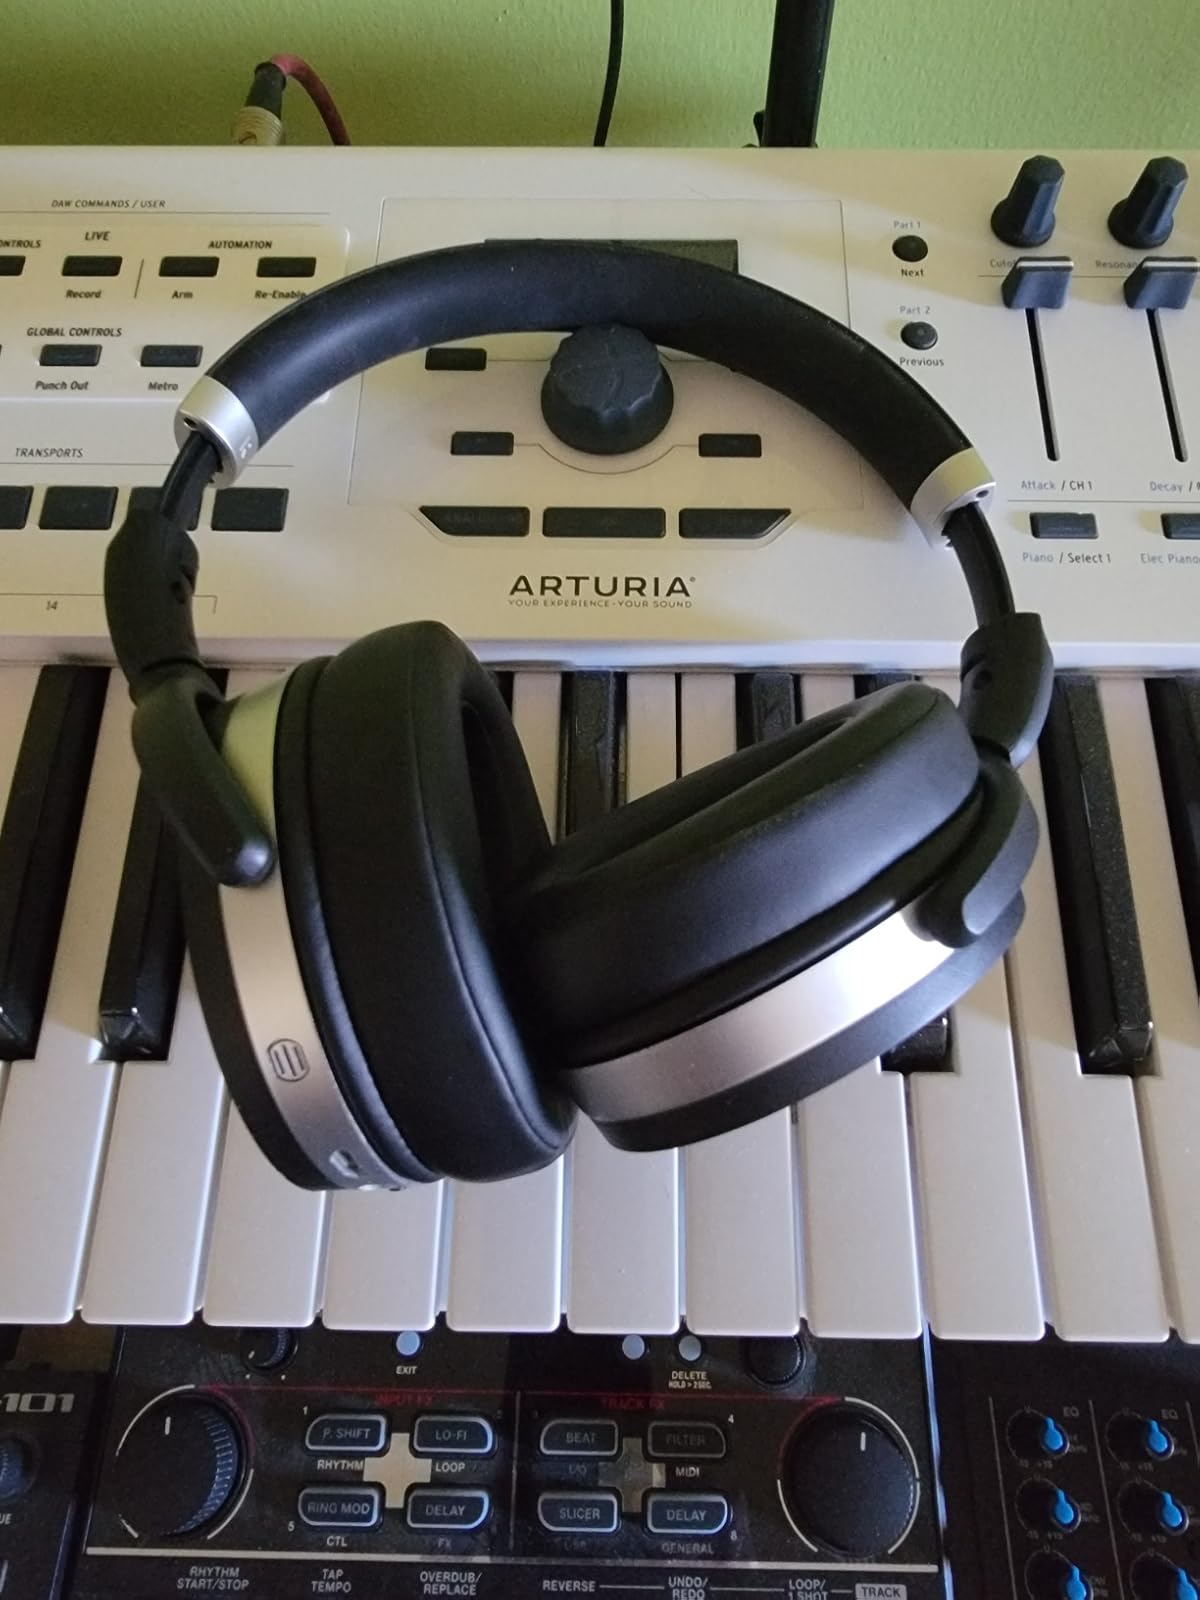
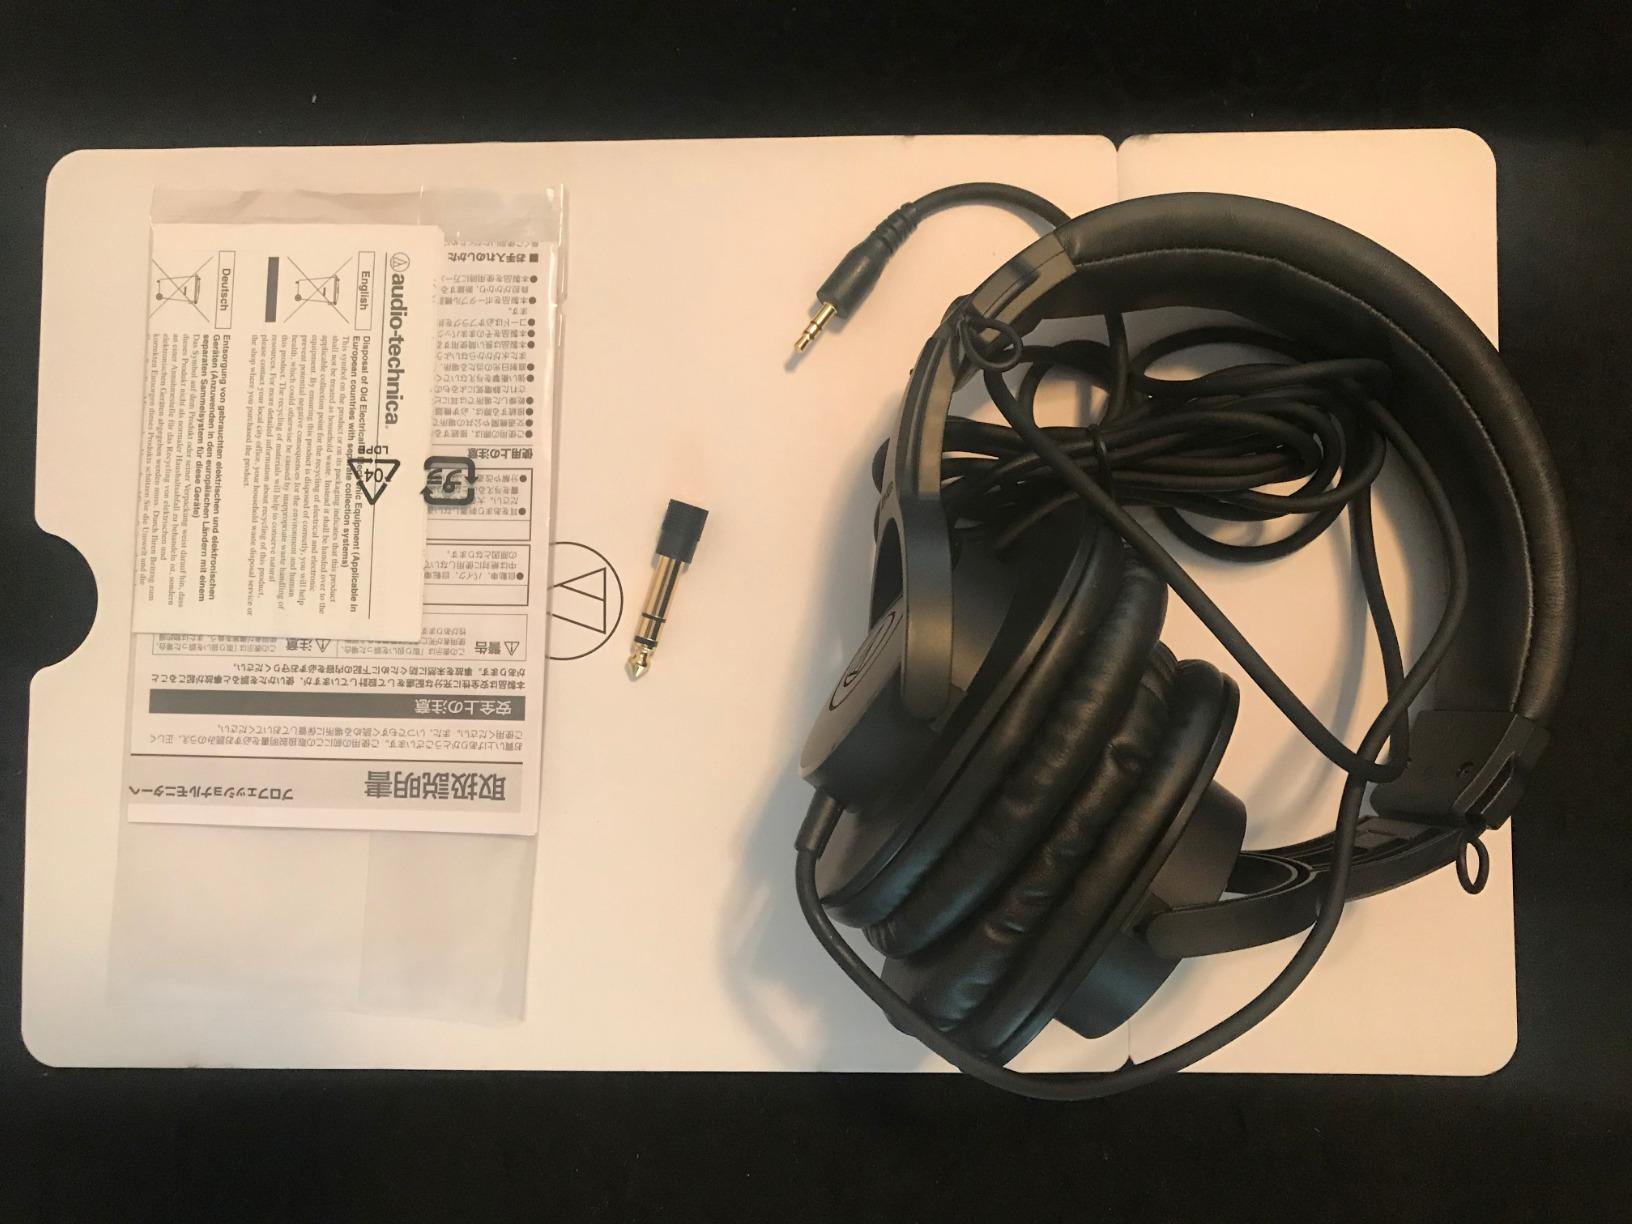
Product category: headphones
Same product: no